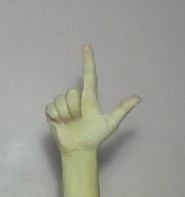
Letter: laam